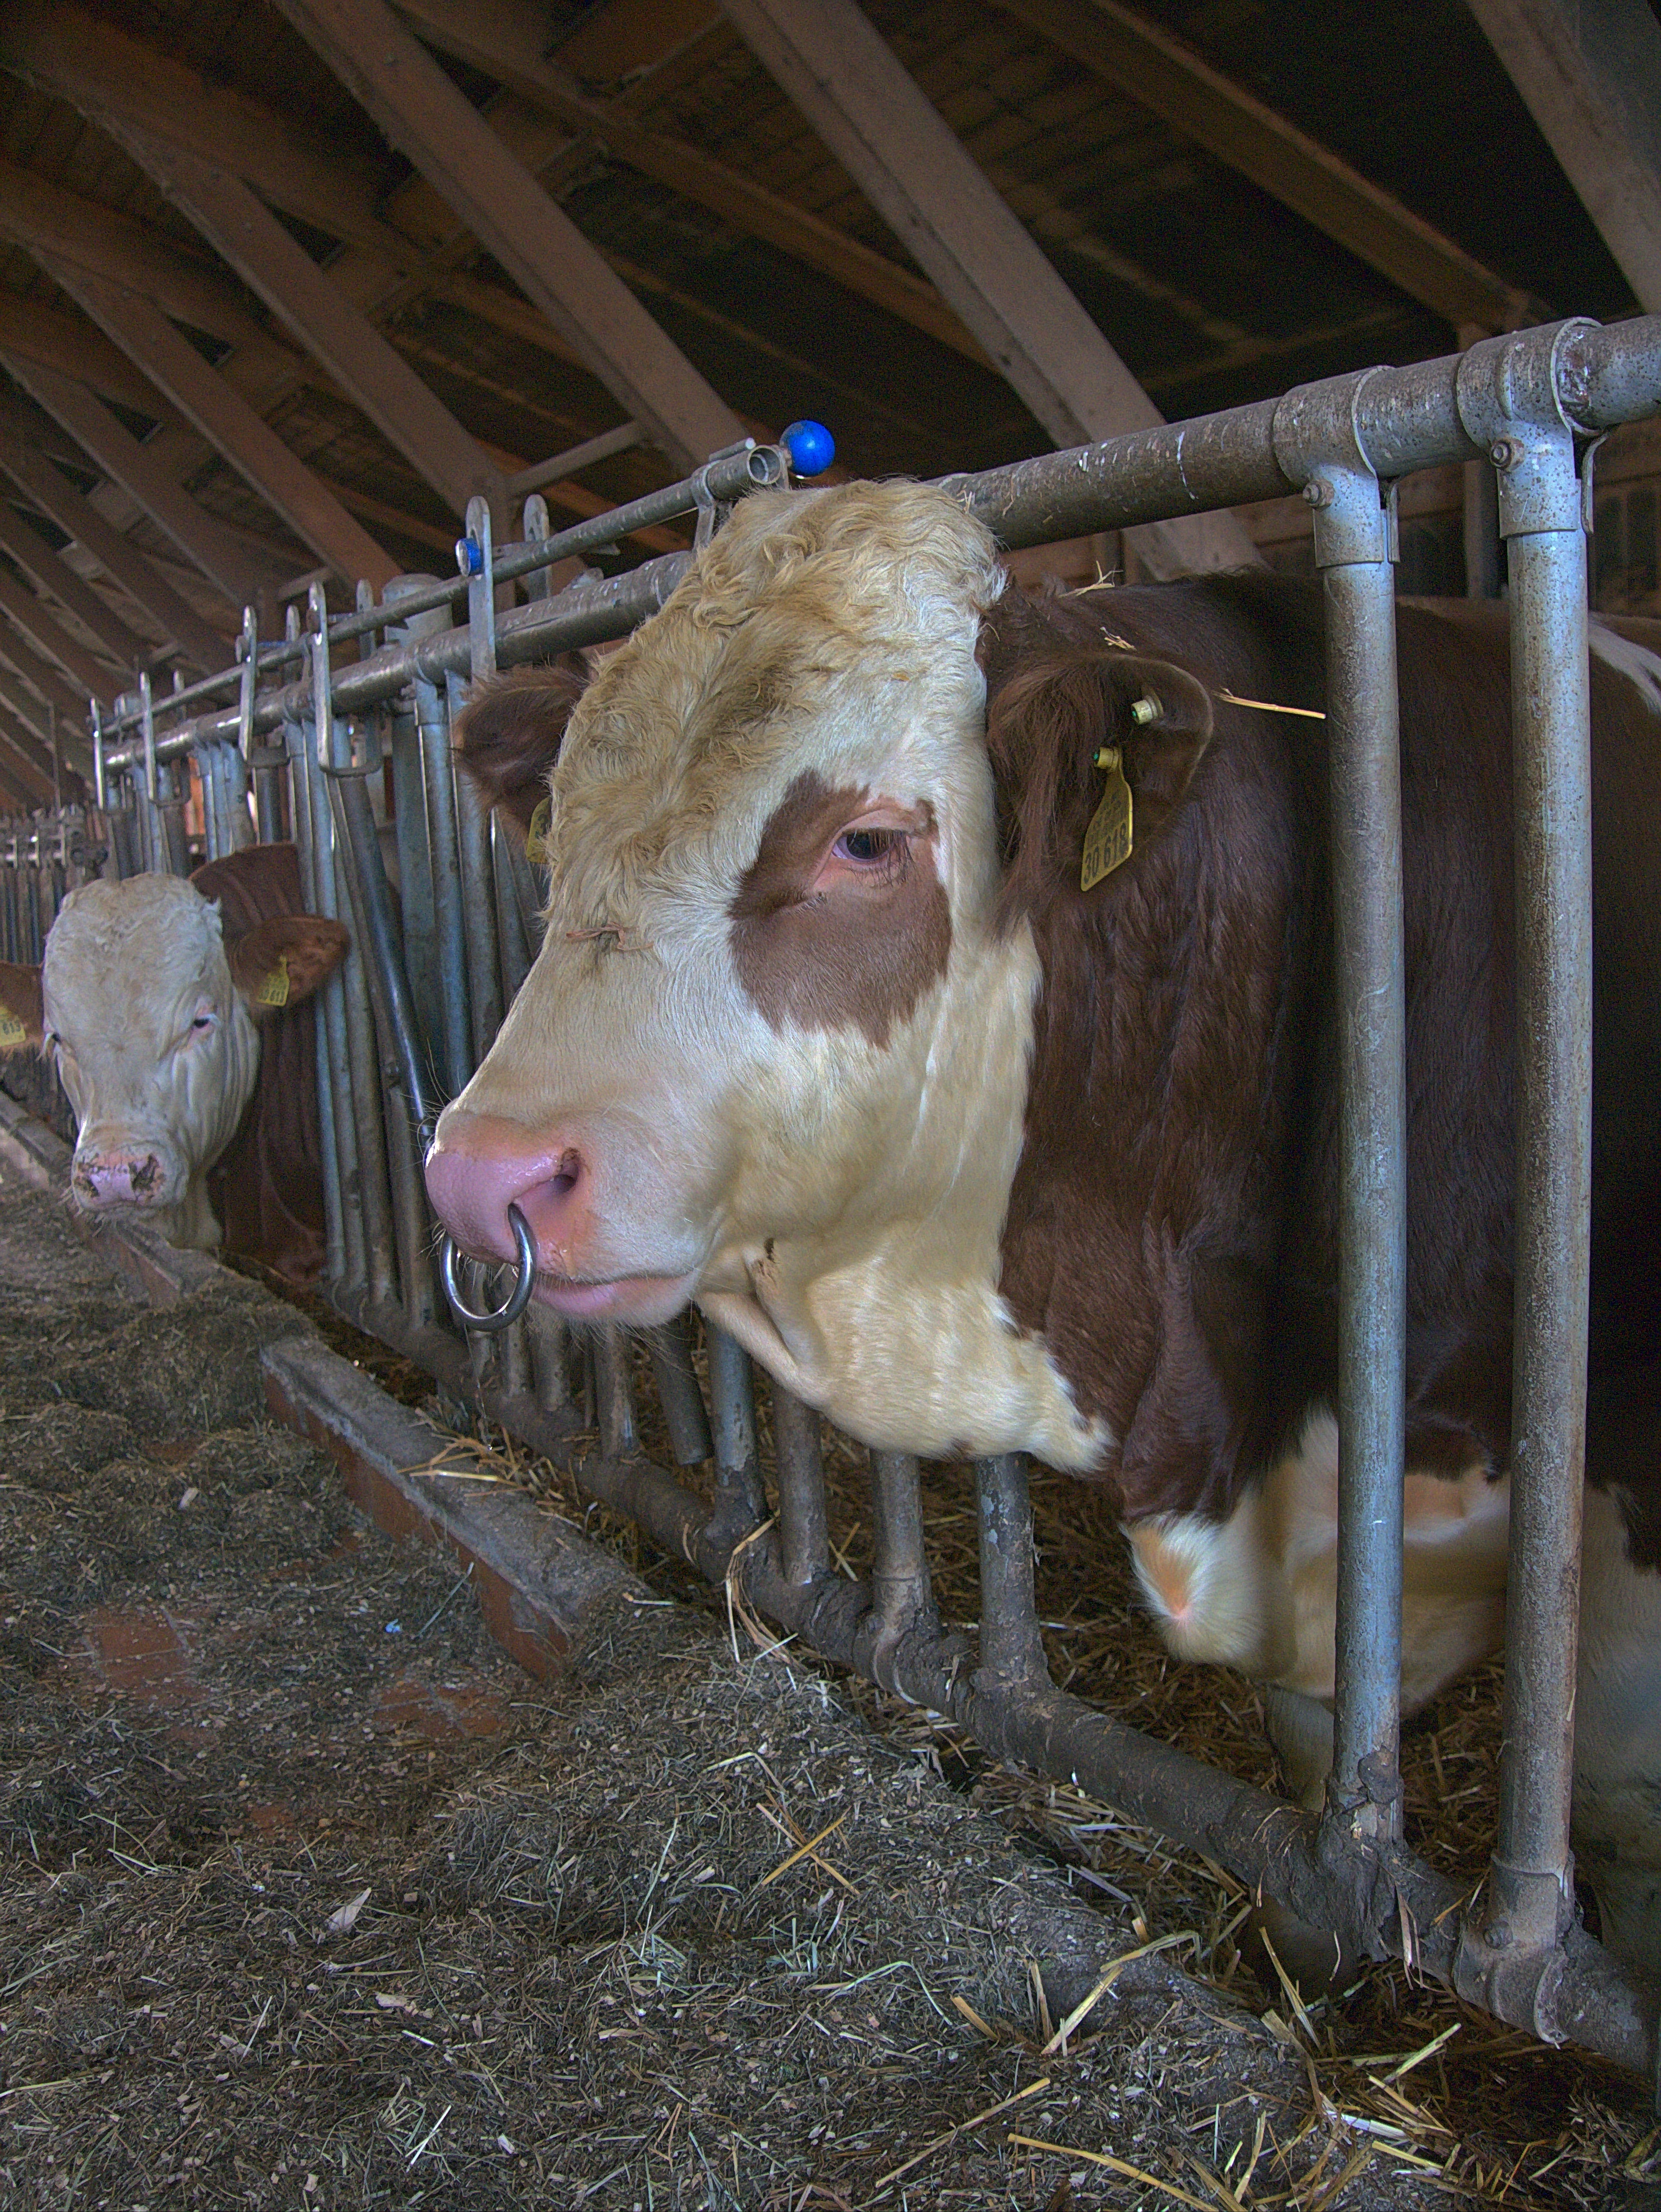
farm, cow, pasture, sheep, mammal, bull, vertebrate, sheeps, dairy cow, cattle like mammal, cow goat family